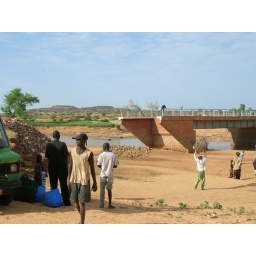
The river we had to cross in fishing boats because the bridge was washed away